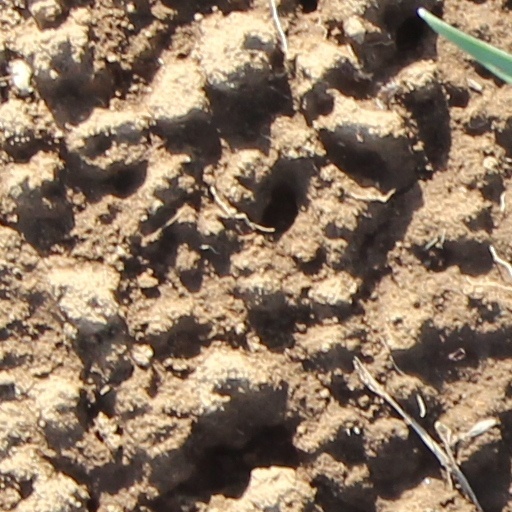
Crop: wheat